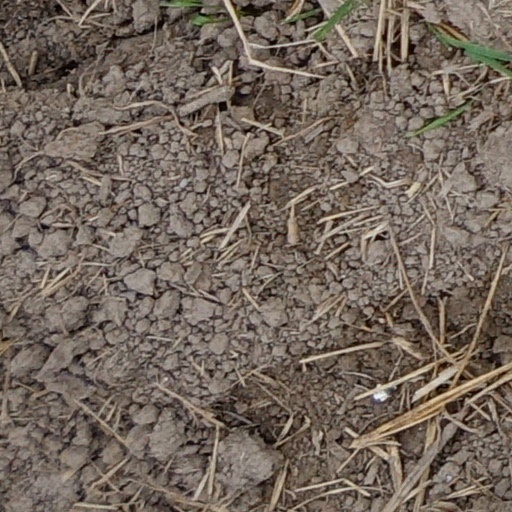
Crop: wheat